The Big Sky (film)

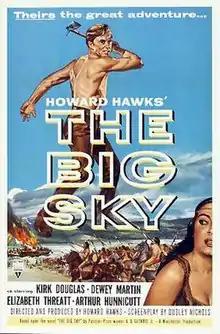
Film poster

The Big Sky is a 1952 American Western film produced and directed by Howard Hawks and written by Dudley Nichols, based on the novel of the same name by A.B. Guthrie Jr. The film does not have the same tragic ending as the book. The cast includes Kirk Douglas, Dewey Martin, Elizabeth Threatt and Arthur Hunnicutt, who was nominated for an Academy Award for Best Supporting Actor. Though not considered among Hawks's major achievements by most critics, the film was chosen by Jonathan Rosenbaum for his alternative list of the Top 100 American Films.